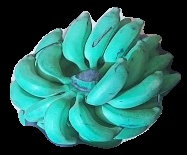
Variety: elakki-bale
Grade: grade3